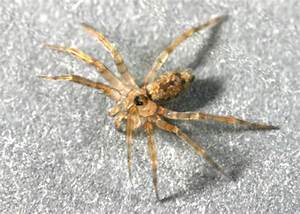
Label: ragno